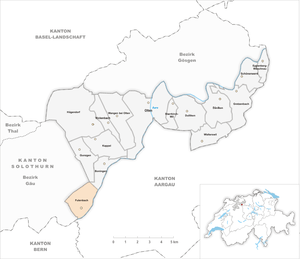
Fulenbach est une commune suisse du canton de Soleure, située dans le district d'Olten.